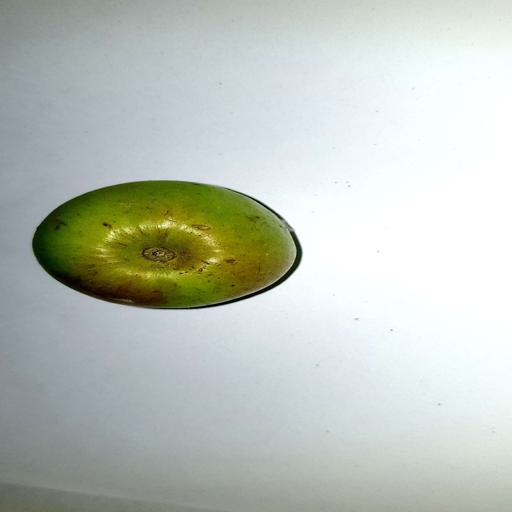
Label: healthy